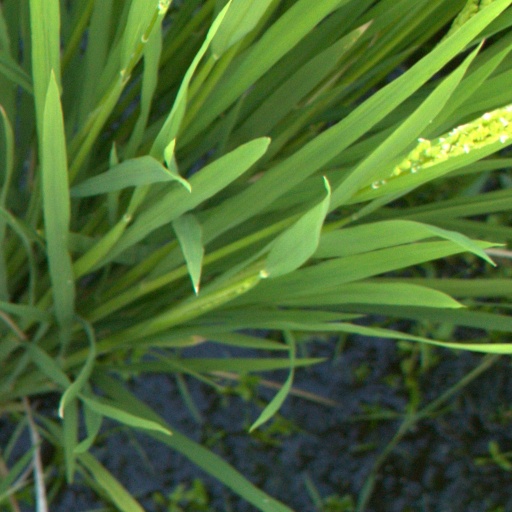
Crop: rice